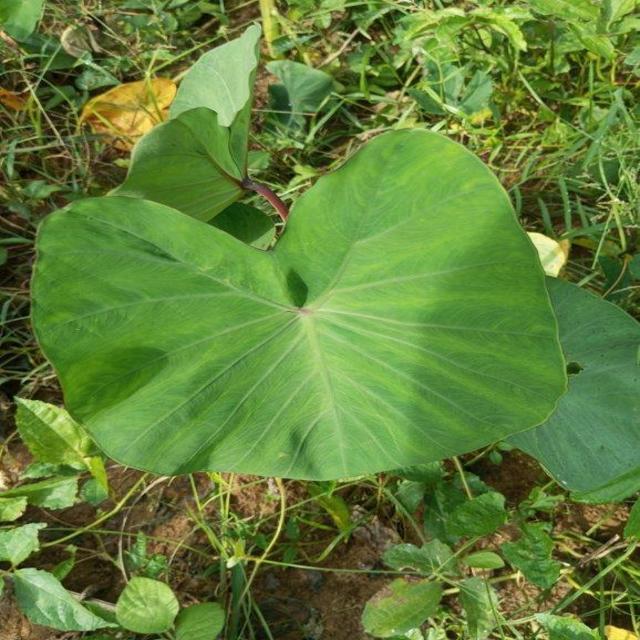
Label: Healthy